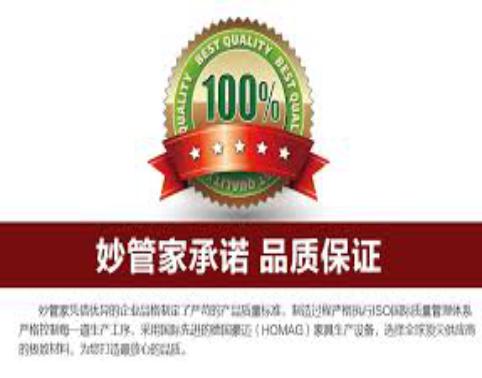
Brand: magicamah
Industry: Necessities